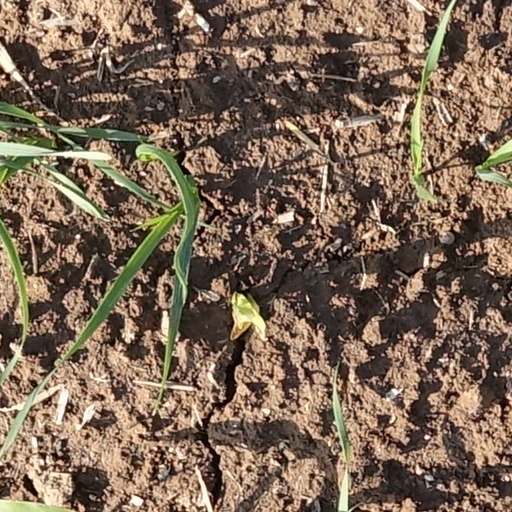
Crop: wheat